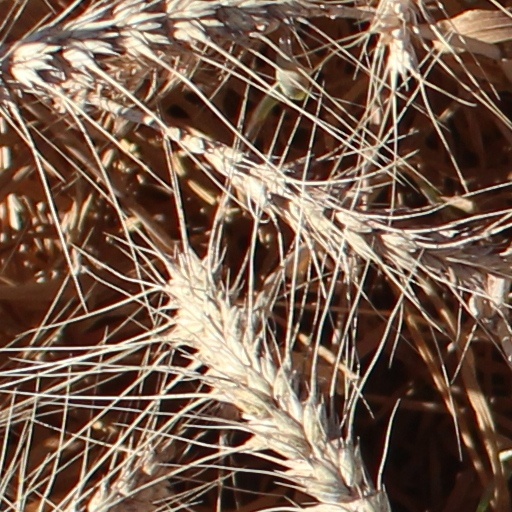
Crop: wheat